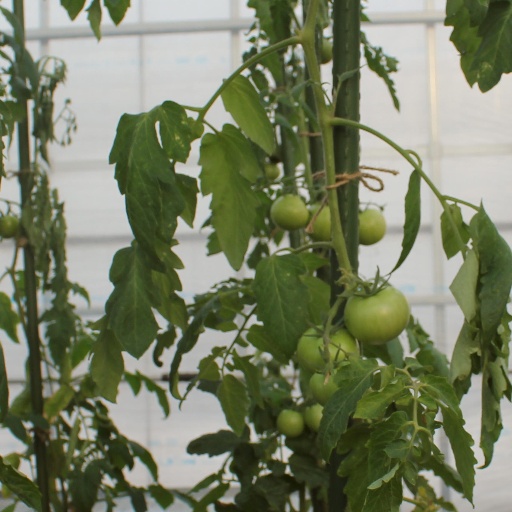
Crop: tomato